Zurich Stadelhofen railway station

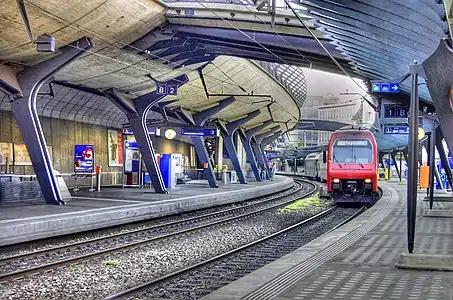
The platforms in 2006

Zürich Stadelhofen railway station is an important local railway station in the city of Zurich (fare zone 110 of the Zürcher Verkehrsverbund, ZVV). It is located on the Zürich-Rapperswil, Zürich-Winterthur, Zürich-Uster lines of the SBB CFF FFS (Swiss Federal Railways). An adjacent station, , is the terminus of the Forchbahn (FB) suburban railway and is served by several lines of the Zürich tram network.